Solidarnost Samara Arena

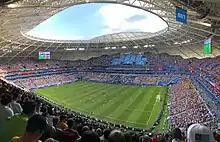
Game World Cup Sweden-England, 7 July 2018.

Seating options include non-standard seats for plus-size spectators. The stadium stands include special observation areas for people with disabilities, which offer the space for wheelchairs and accompanying persons.